Bermuda

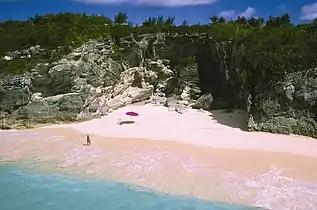
One of Bermuda's pink-sand beaches at Astwood Park

Citizenship rights were granted by Royal Charters at the founding of the colony. Bermuda (fully The Somers Isles or Islands of Bermuda) had been settled by the London Company (which had been in occupation of the archipelago since the 1609 wreck of the Sea Venture) in 1612, when it received its Third Royal Charter from King James I, amending the boundaries of the First Colony of Virginia far enough across the Atlantic to include Bermuda. The citizenship rights guaranteed to settlers by King James I in the original Royal Charter of 10 April 1606, thereby applied to Bermudians: